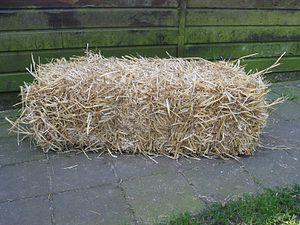
Une botte est un assemblage de produits de l'agriculture réunis au moyen d'un ou plusieurs liens. Toute plante ou élément d'une plante est susceptible d'être réuni en une botte tels la paille, le foin, les oignons, asperges, etc. C'est un type de conditionnement utilisé pour la récolte, la manutention et la vente, notamment en ce qui concerne les plantes aromatiques fraîches, les carottes, oignons, etc. La gerbe est un type de bottes particulier. La botte constitue une unité de mesure ancienne pour certains matériaux.